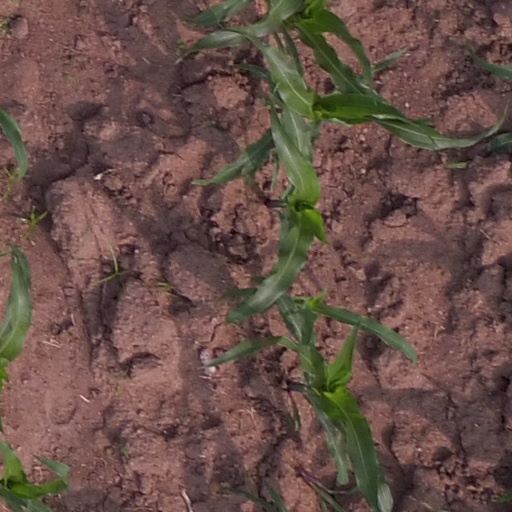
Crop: maize; corn